Lausen railway station

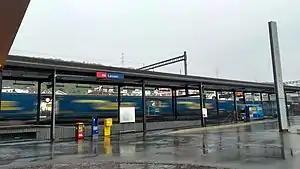
The station in 2018

Lausen railway station is a railway station in the municipality of Lausen, in the Swiss canton of Basel-Landschaft. It is an intermediate stop on the standard gauge Hauenstein line of Swiss Federal Railways.